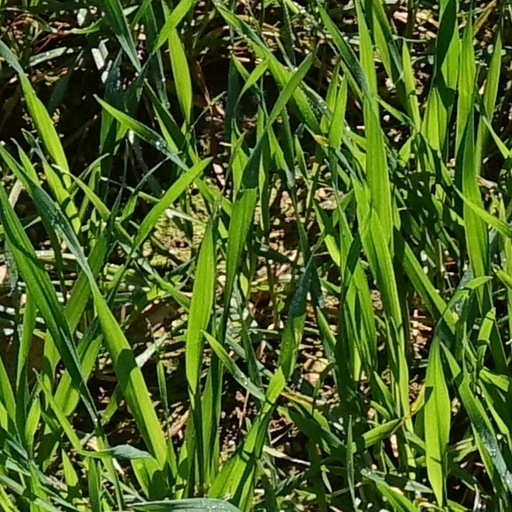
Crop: wheat